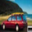
Label: automobile